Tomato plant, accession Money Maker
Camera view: horizontal (90 deg, fisheye); turntable rotation: 180 degrees
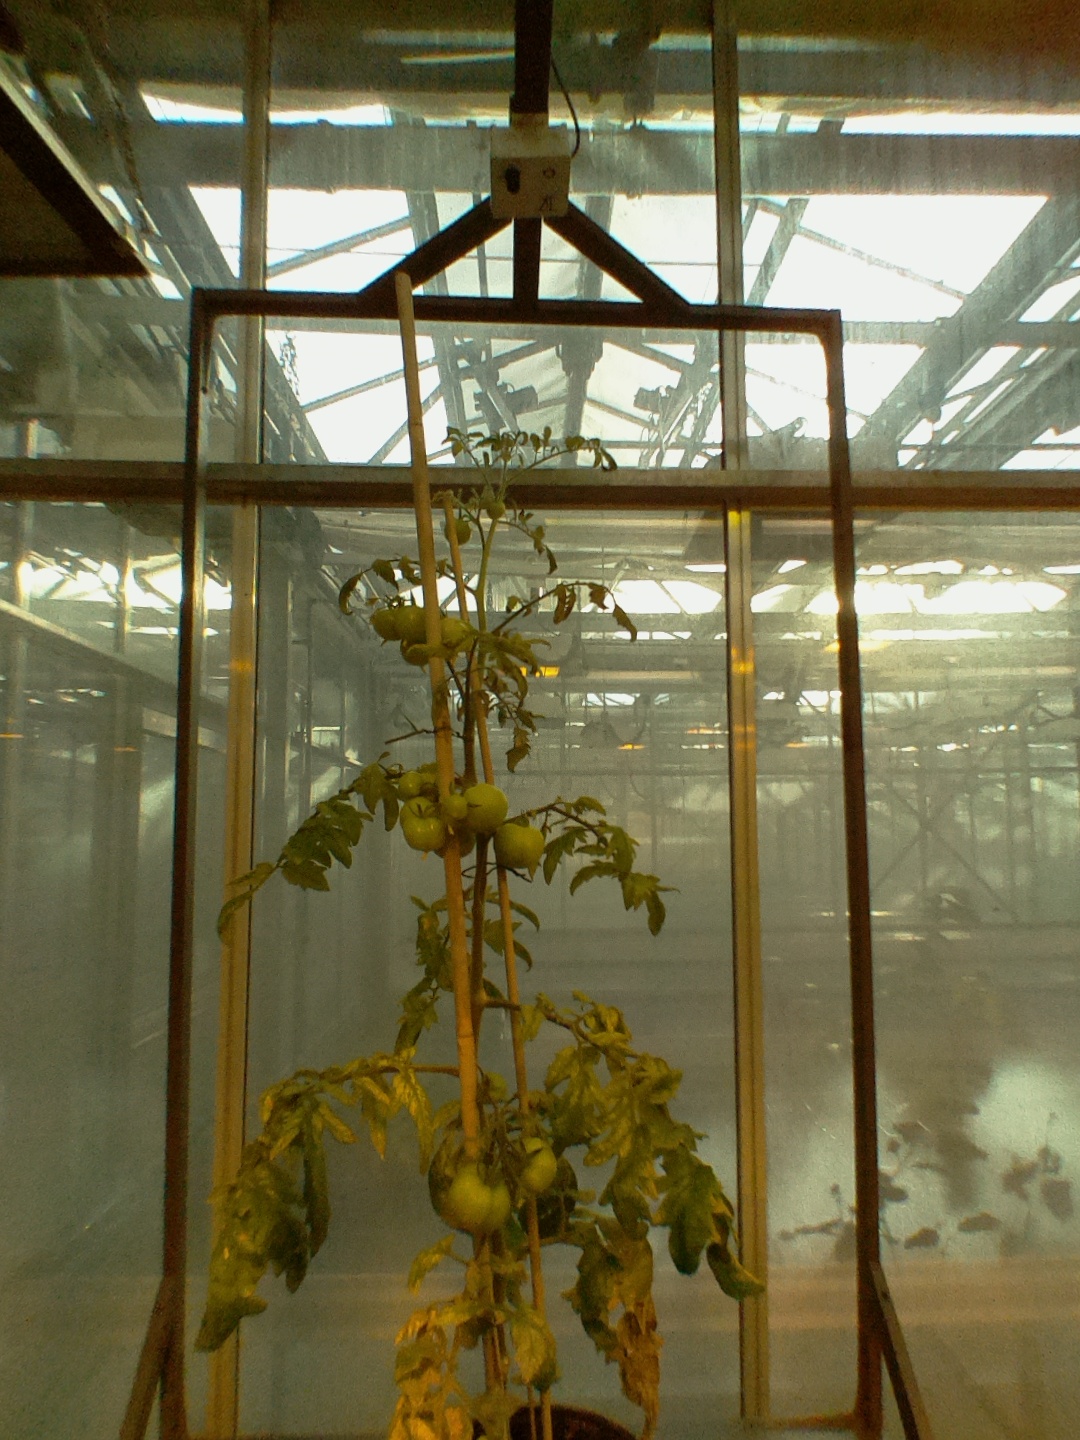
BBCH growth stage 76: 60%-70% of final fruit size